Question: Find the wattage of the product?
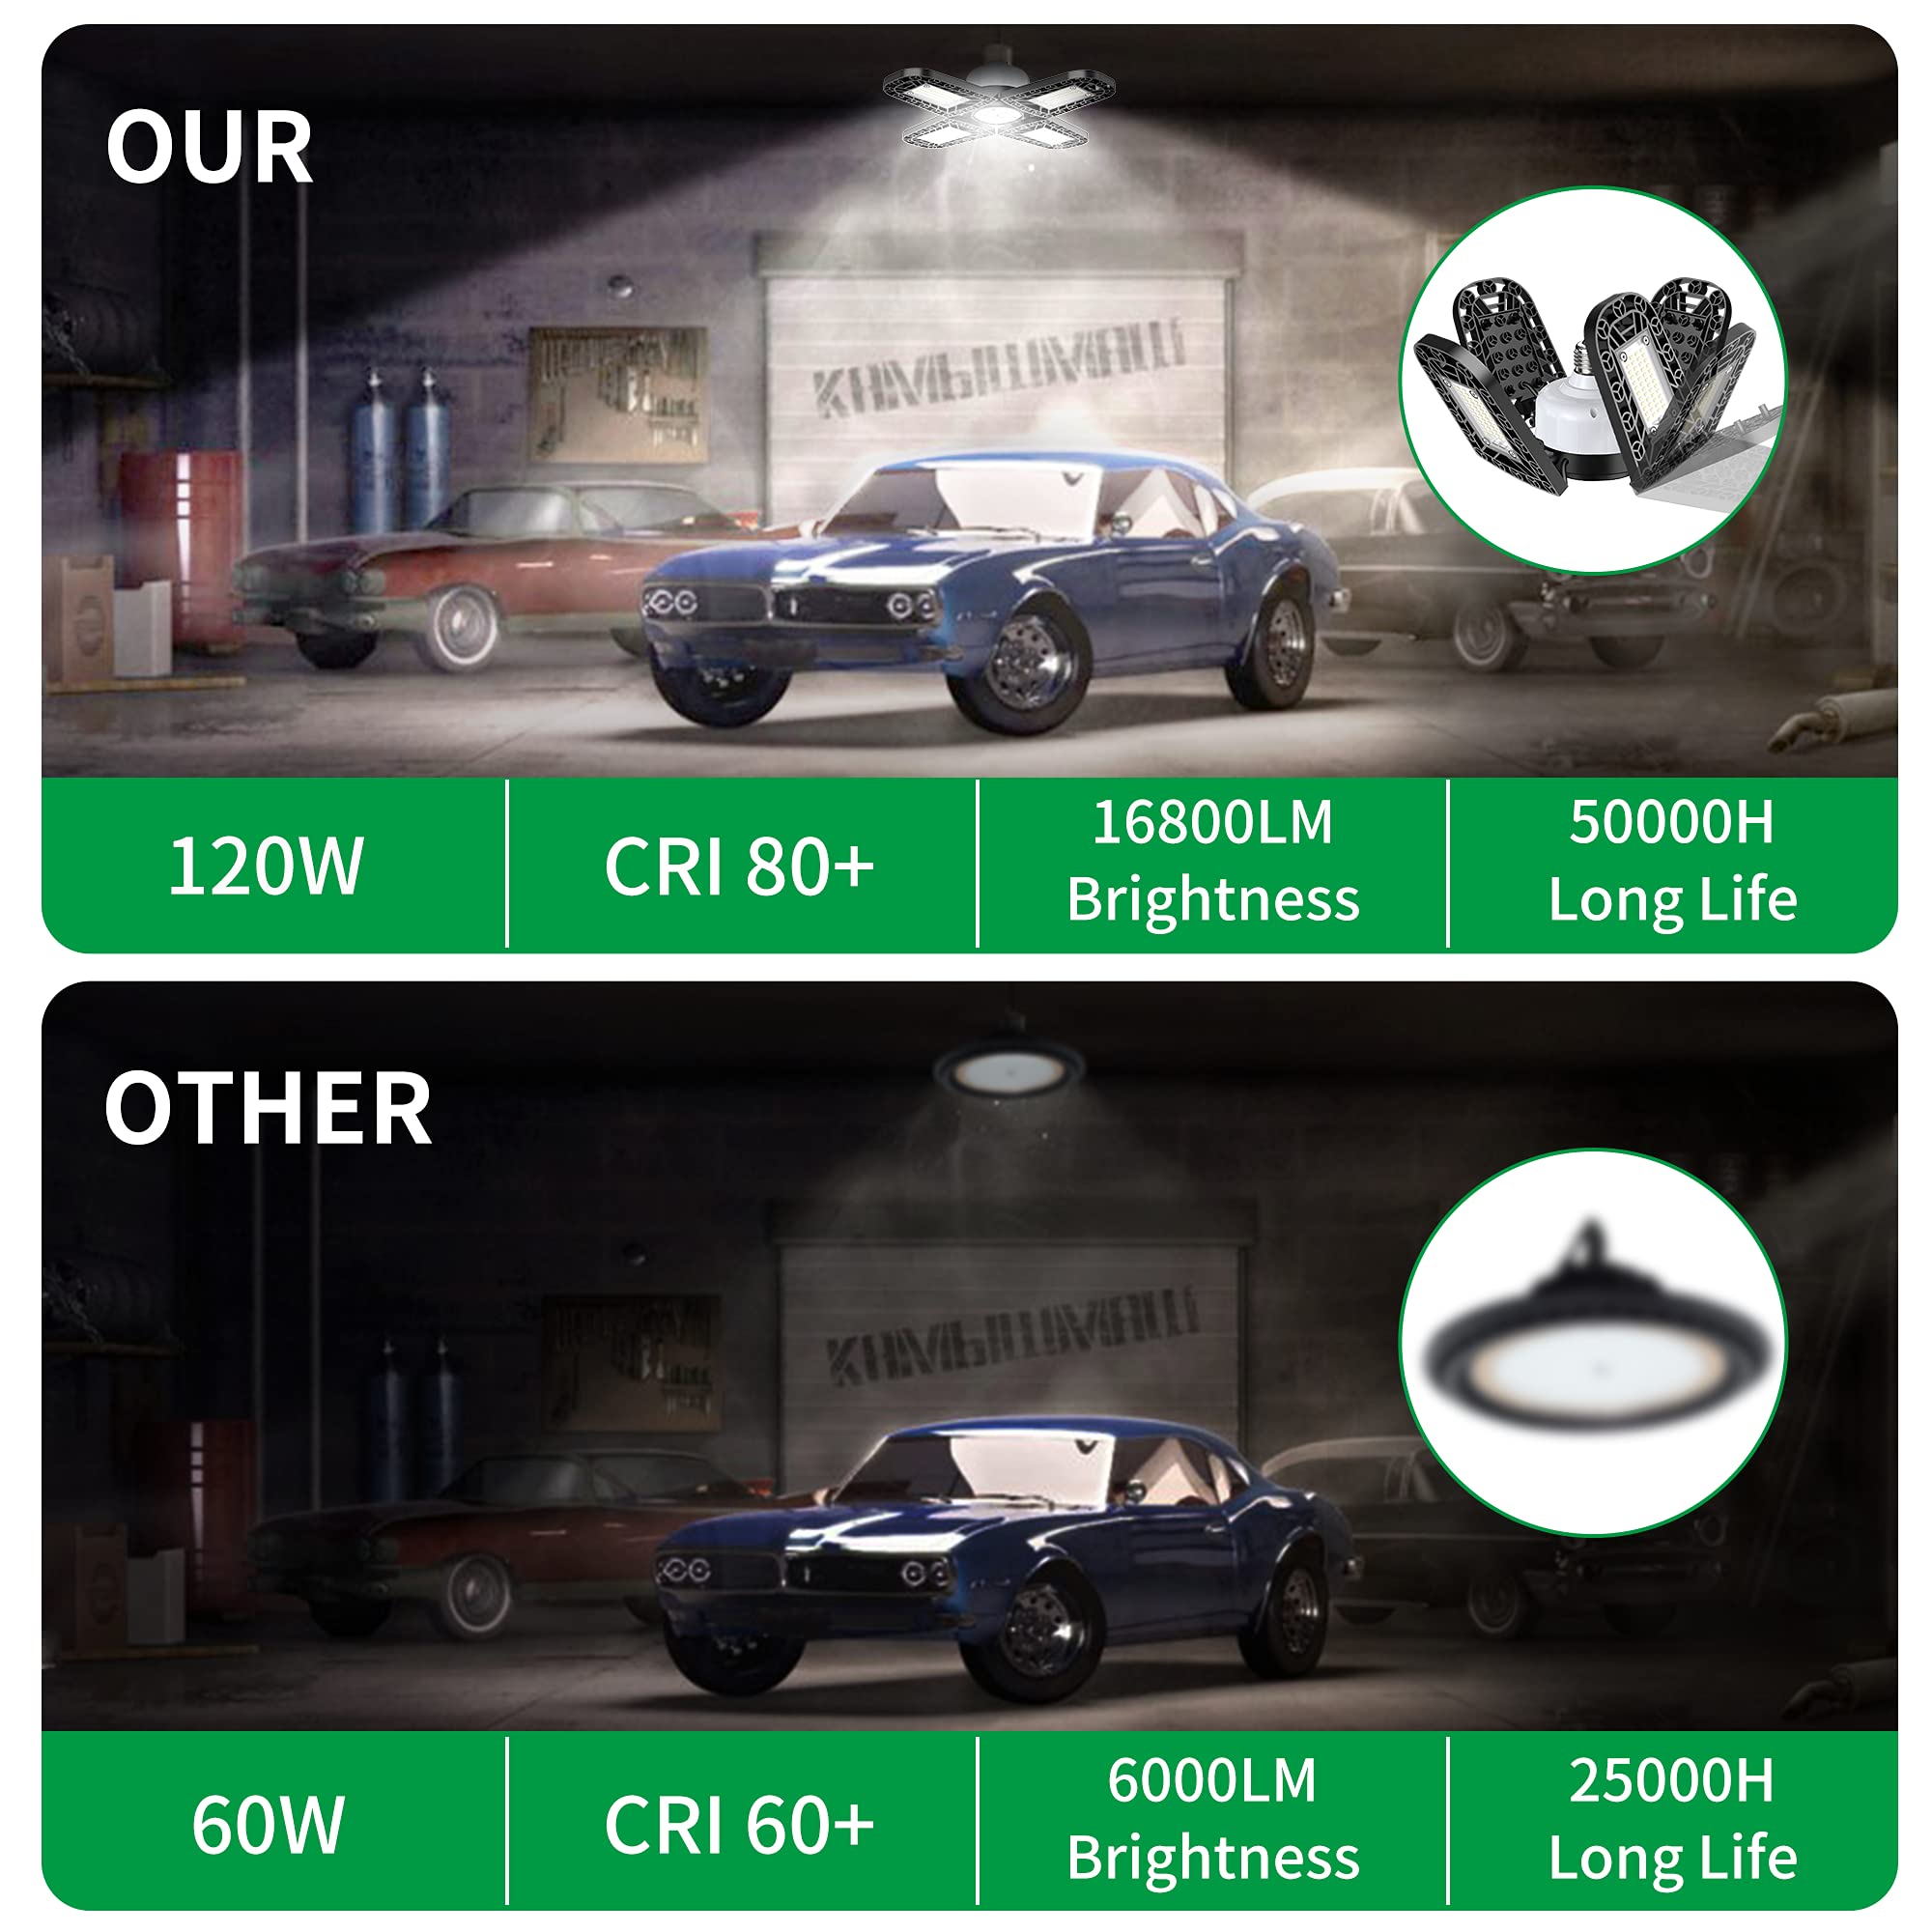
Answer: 60.0 watt